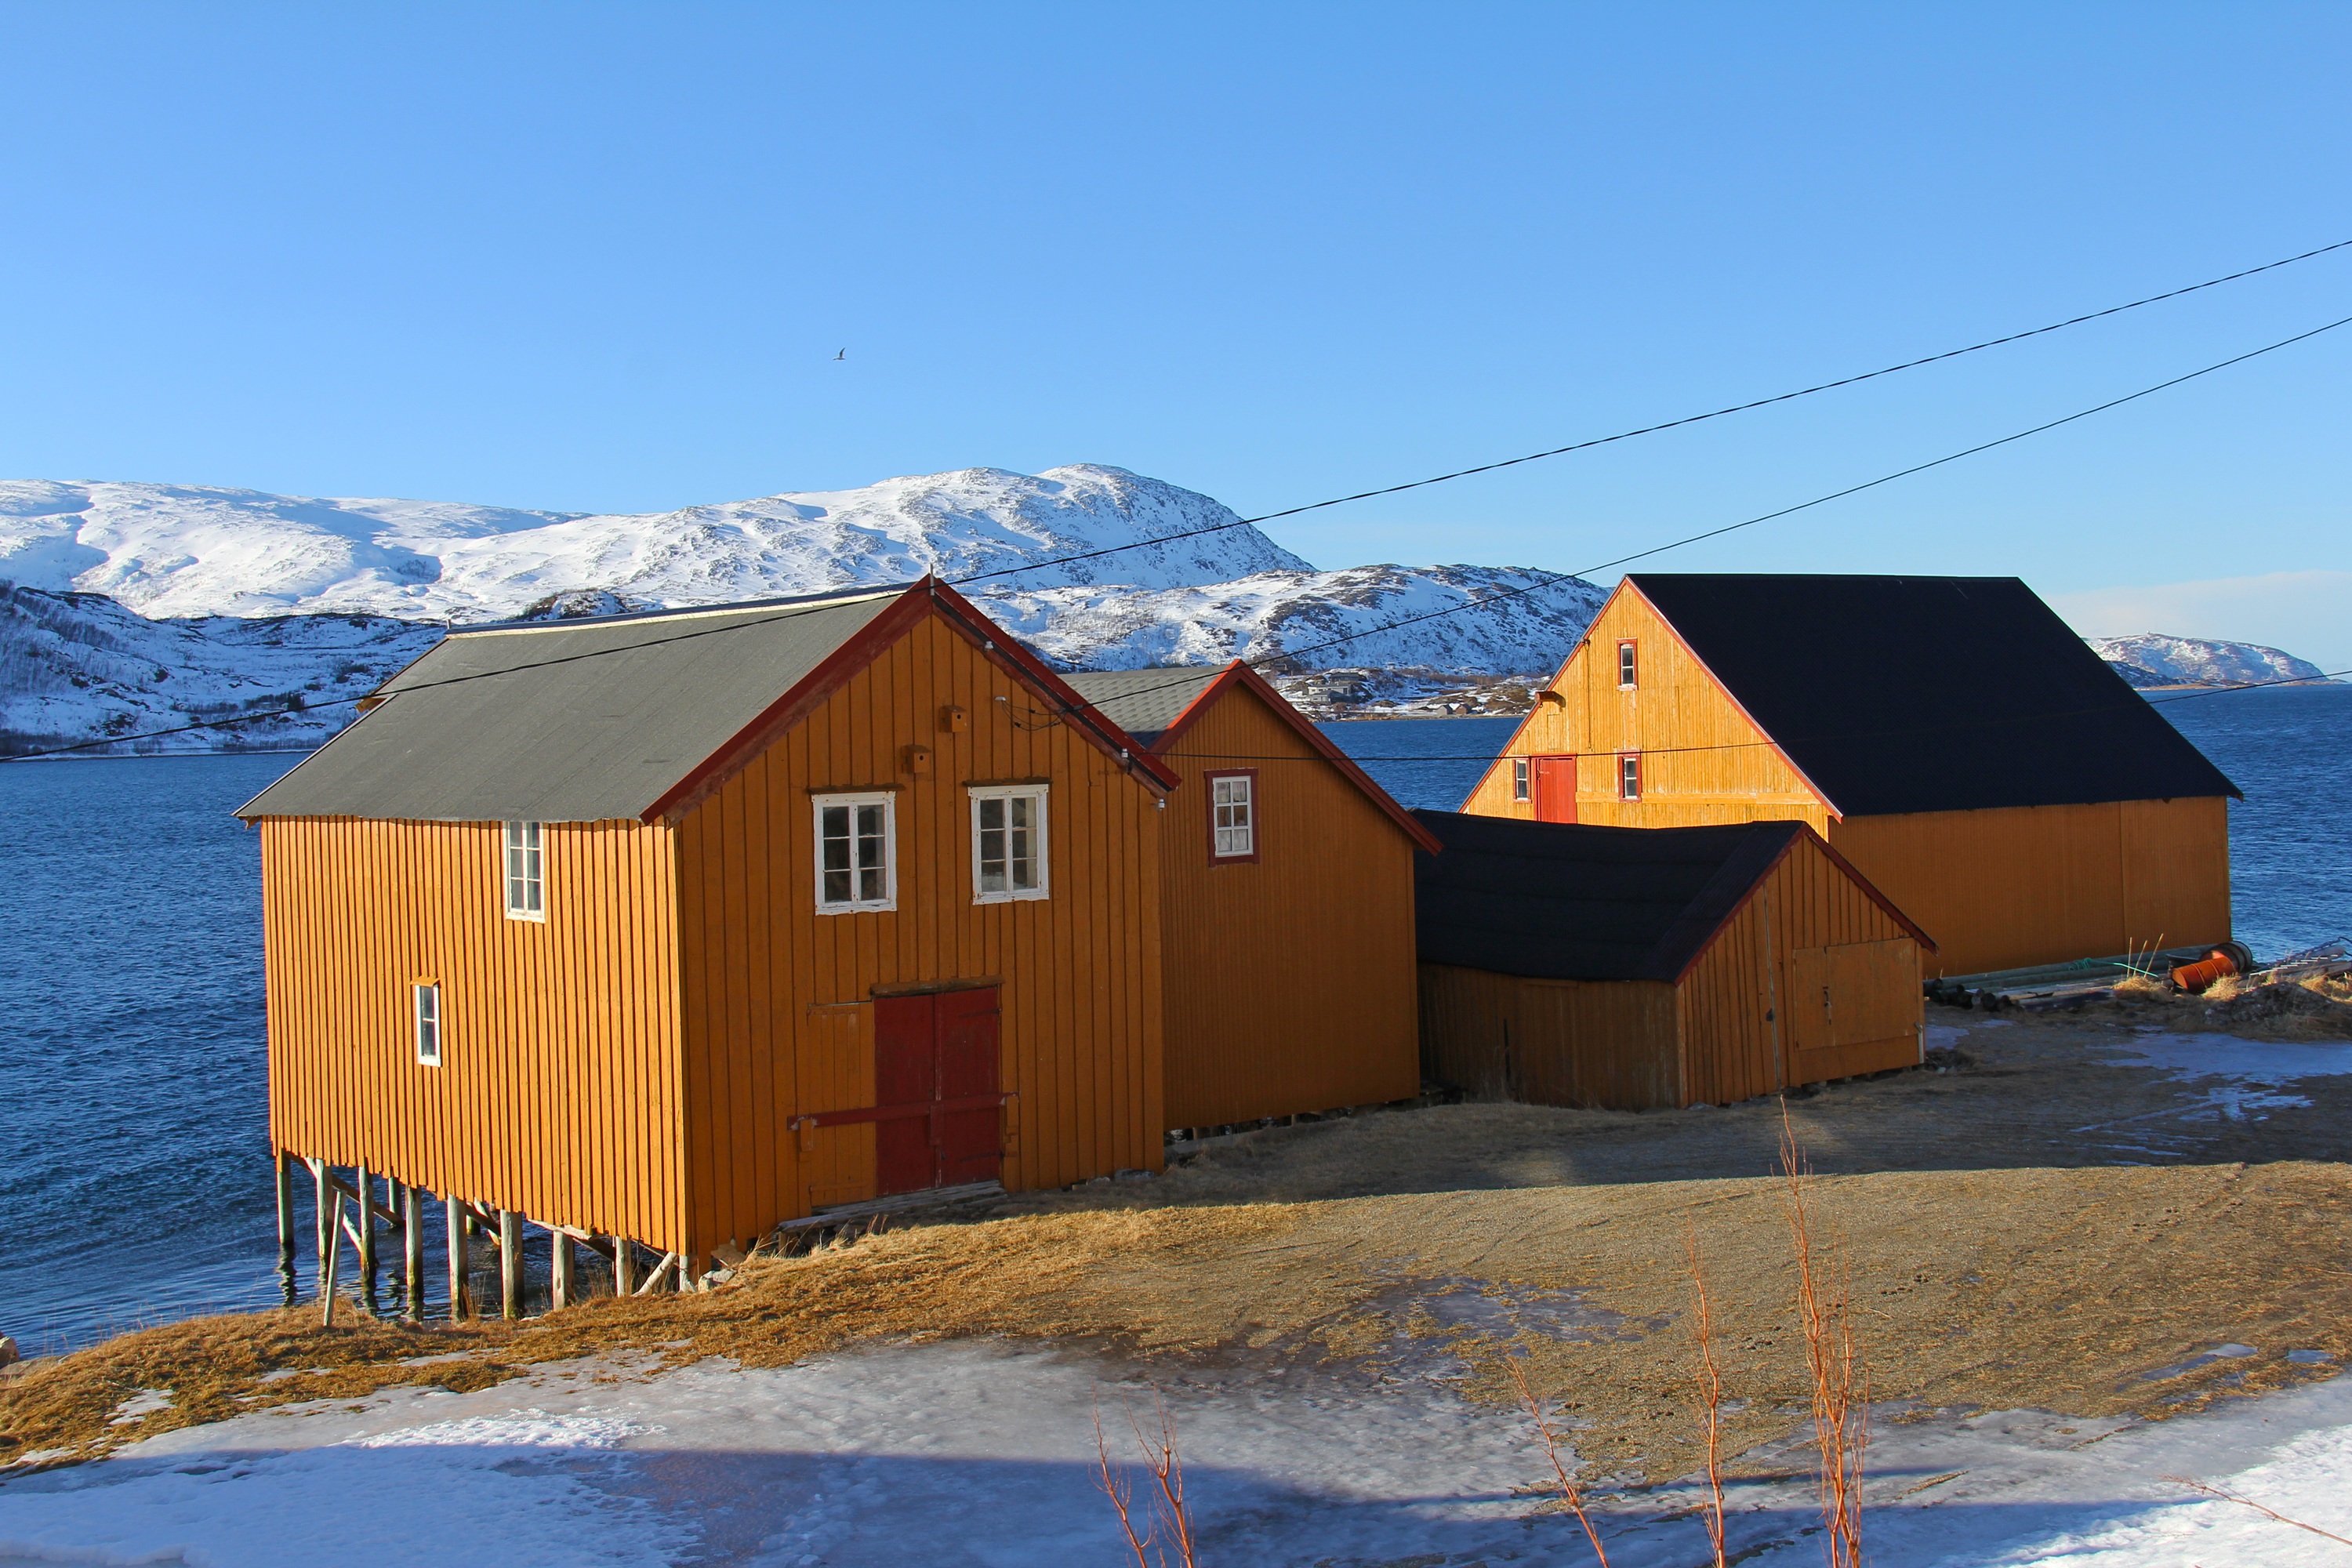
landscape, sea, mountain, snow, winter, sky, house, building, barn, home, mountain range, travel, hut, shack, europe, cottage, facade, property, fjord, beautiful, estate, log cabin, norway, scandinavia, real estate, tromso, nordic house, lauklines kystferie, kvaloya, kval ysletta